11th AVN Awards

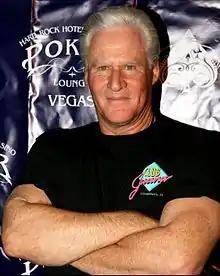
Randy West hosted the 11th AVN Awards

Actor Randy West hosted the show for the third consecutive year. His co-host for the first half of the show was Janine Lindemulder while Summer Knight co-hosted the last half. Randy West opened the show with a song, “What Do You Call a Movie?”, the lyrics of which contained titles of about 40 movies from the past year.